Mahlia the Mestiza

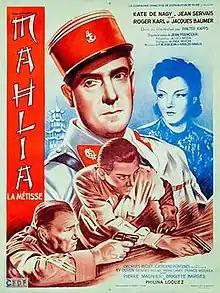

Mahlia the Mestiza (French: Mahlia la métisse) is a 1943 French drama film directed by Walter Kapps and starring Käthe von Nagy, Jean Servais and Georges Paulais. The film had a lengthy and troubled production, as it began shooting in 1939 before the outbreak of the Second World War.